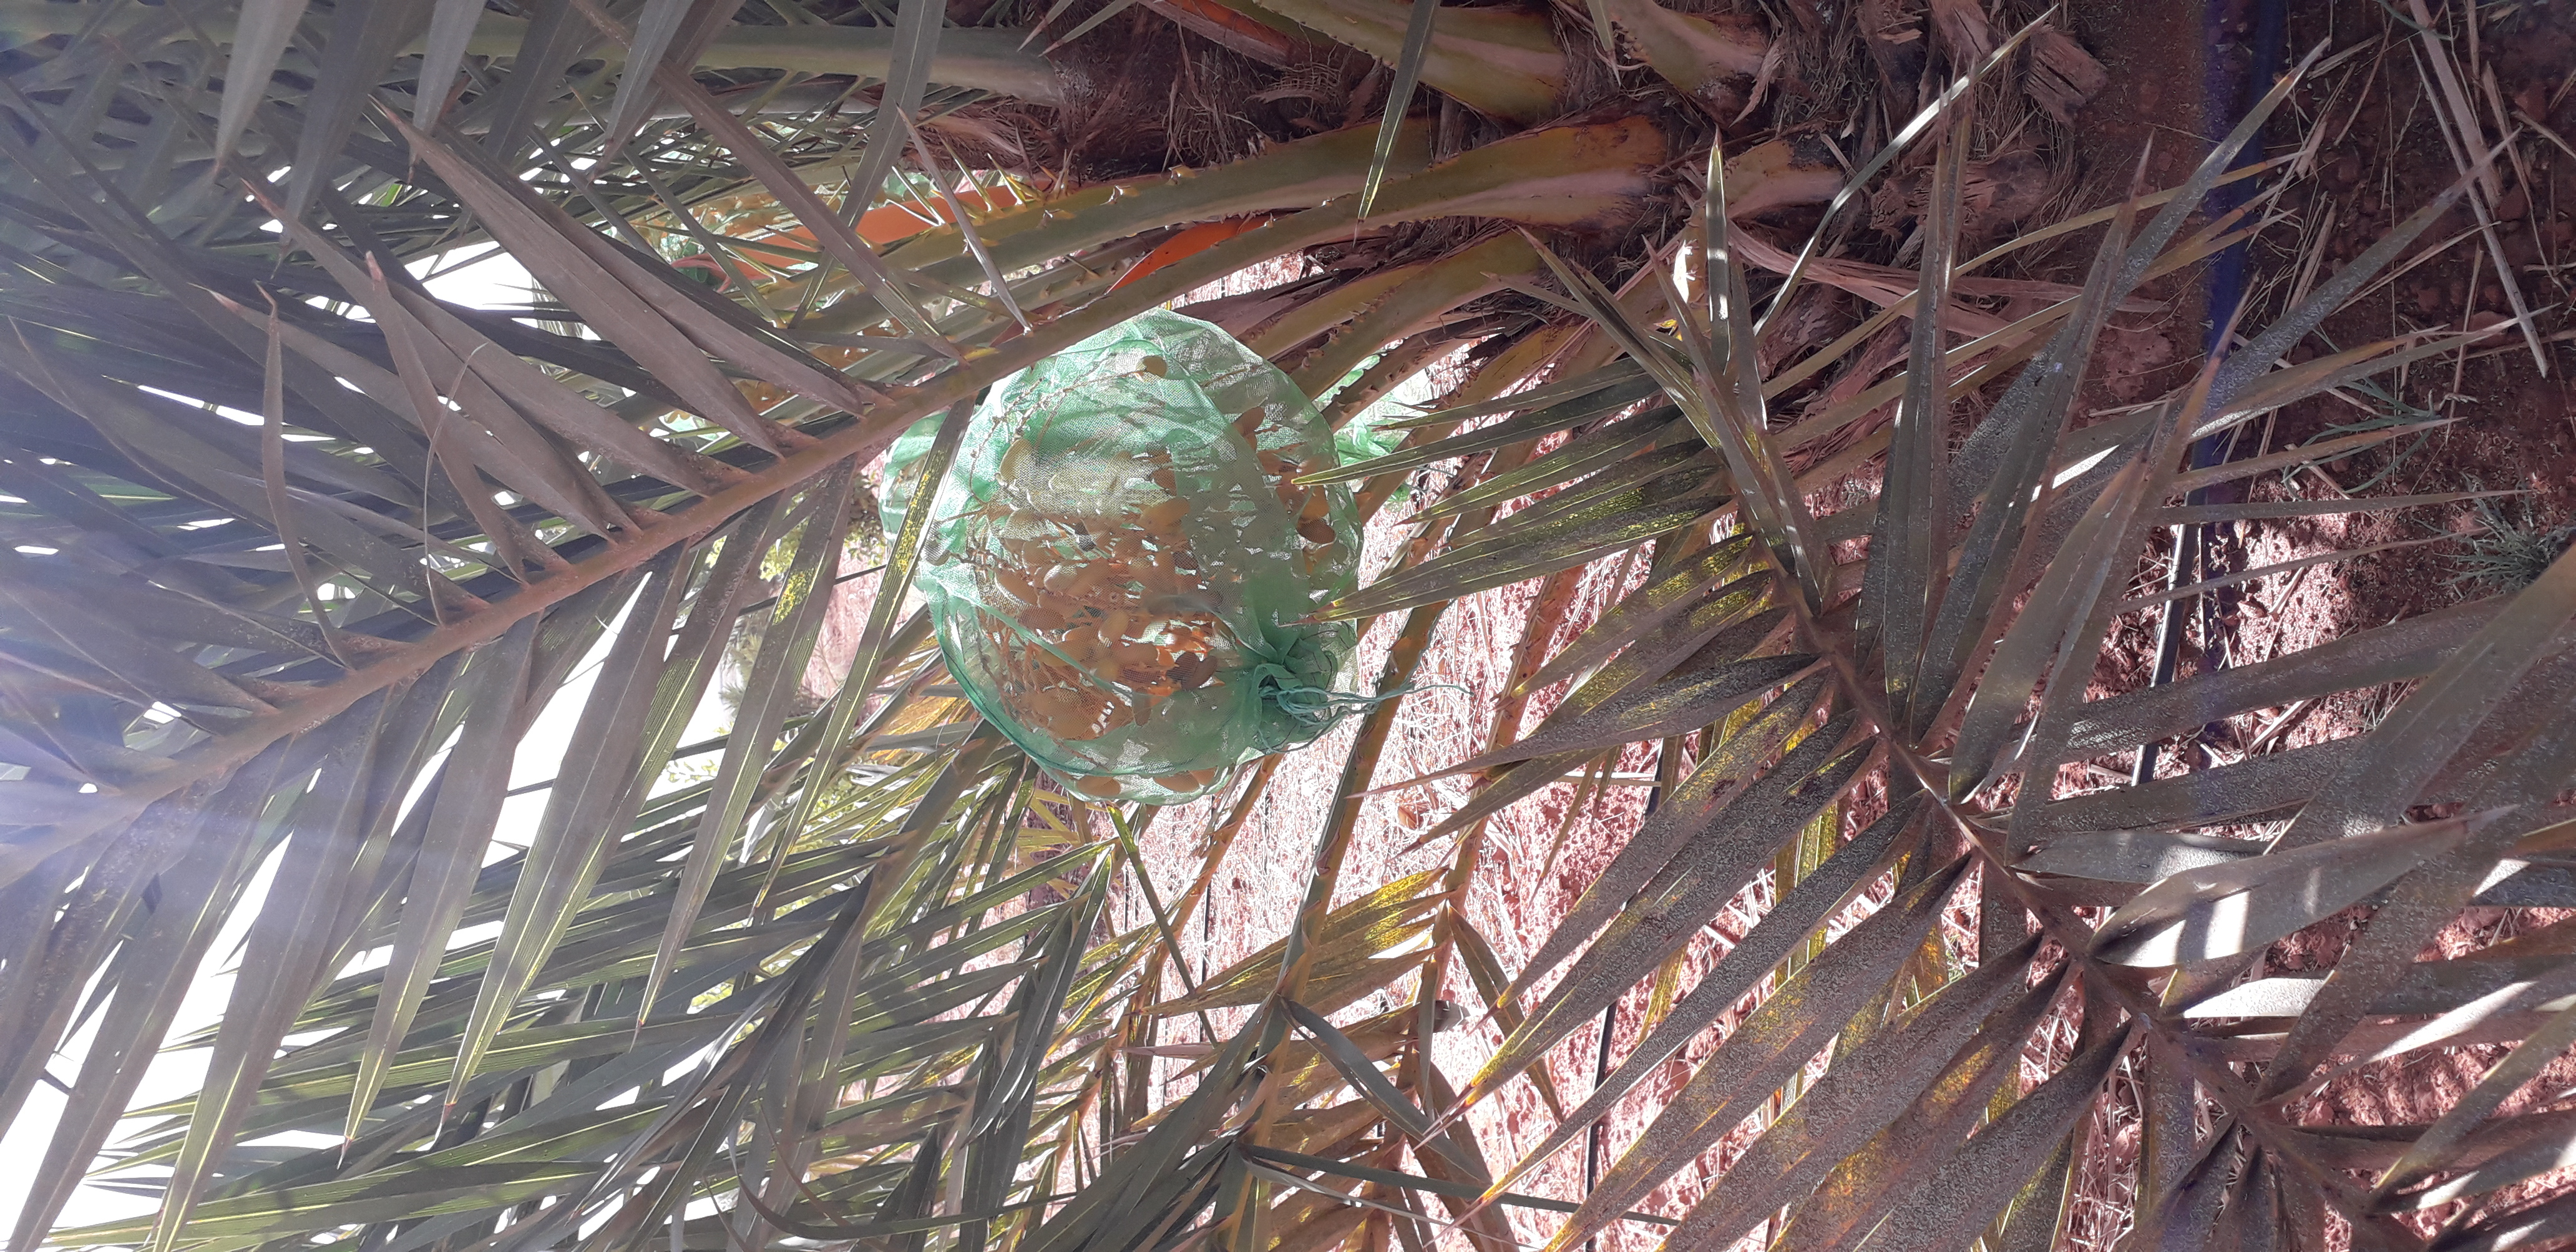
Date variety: kholt